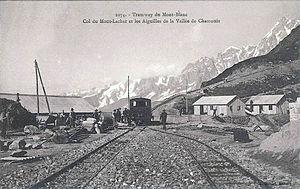
Tramway du Mont-Blanc - Col du Mont-Lachat et les aiguilles de la vallée de Chamonix.